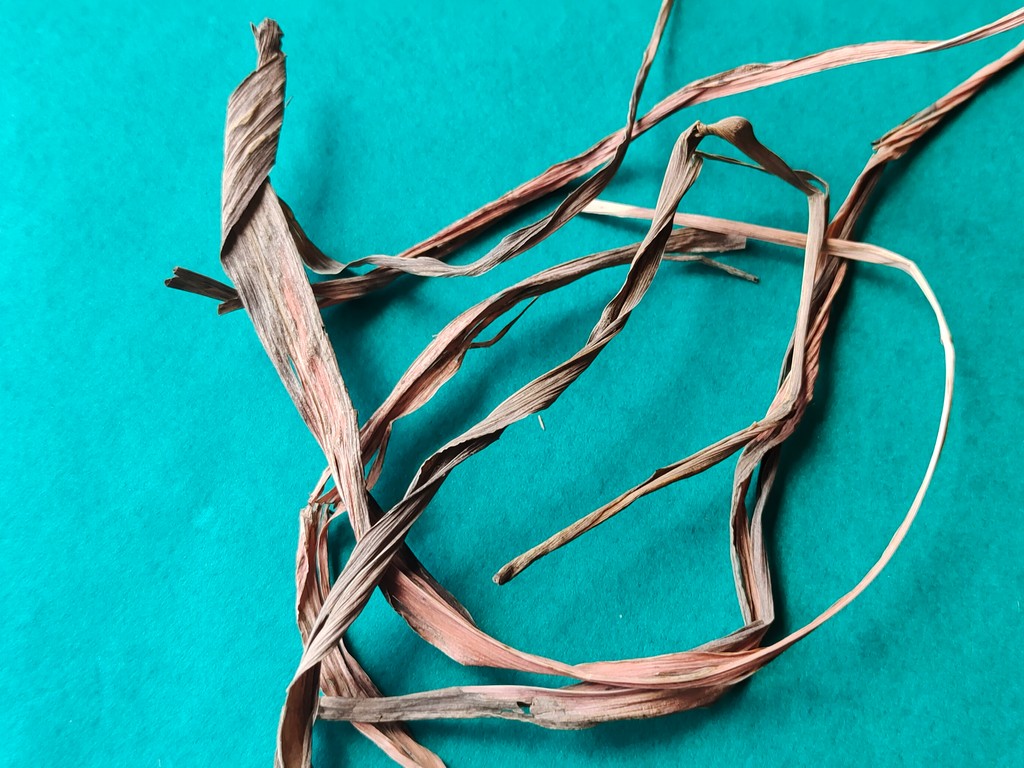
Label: Dried